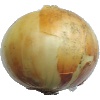
Label: white_onion